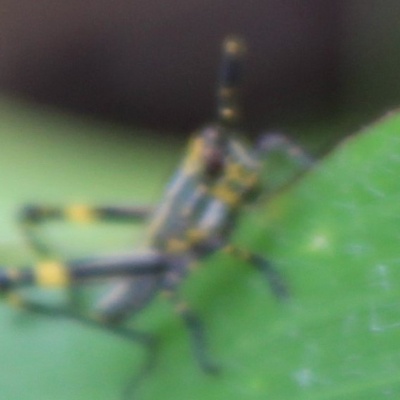
Crop: Maize
Condition: grasshoper